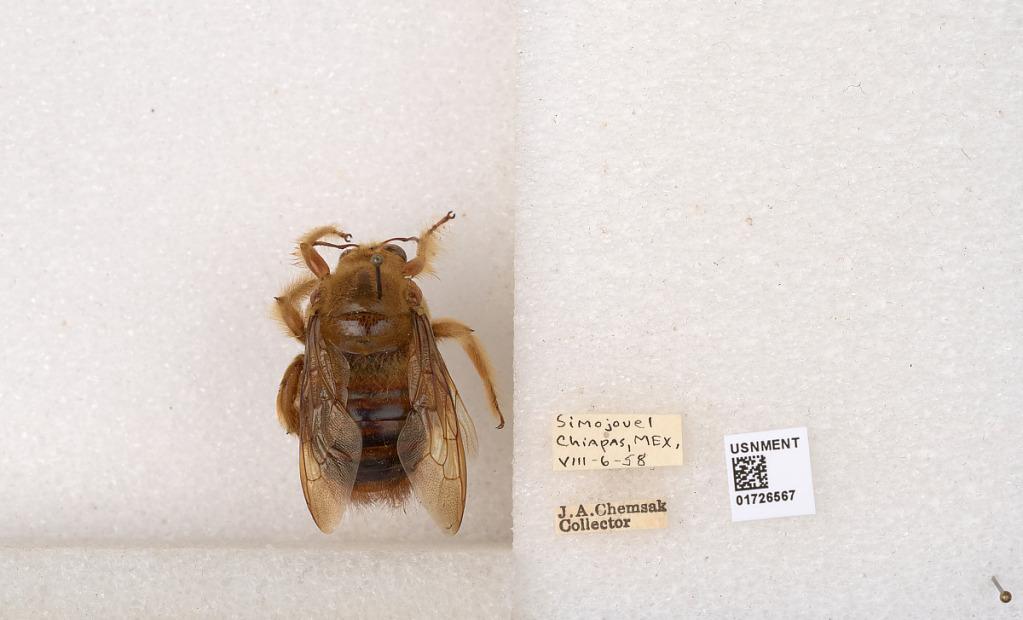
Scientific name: Xylocopa (Neoxylocopa) frontalis (Olivier)
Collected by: J. Chemsak
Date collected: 1958-8-6
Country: Mexico
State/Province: Chiapas
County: Simojovel
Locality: Simojovel